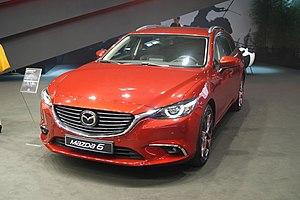
La Mazda 6, vendue au Japon sous le nom de Mazda Atenza, est une familiale du constructeur automobile japonais Mazda lancée en 2002. La Mazda 6 succède à la Mazda 626. Elle remplace les 626/Capella dont le nom remontait aux années 1970. Elle a marqué le renouveau de la marque notamment en design. Aujourd'hui, le duo Mazda 6/Atenza est vendu au Japon, en Europe, en Amérique du Nord, en Australie, en Chine, etc.